University of Münster

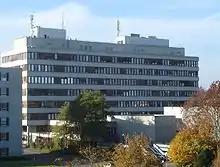
The department of physics

The university has its roots in the Münster's Jesuit College ("Jesuiten-Kolleg Münster"), founded in 1588, and the convent of lay sisters Liebfrauen-Überwasser, founded in 1040, of which it took its seal. The convent was dissolved in 1773, so that its funds could be used to found the University of Münster on 16 April 1780.